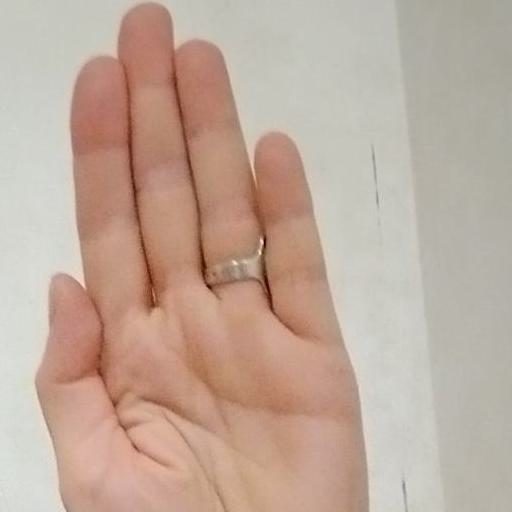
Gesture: stop